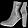
Label: Ankle boot